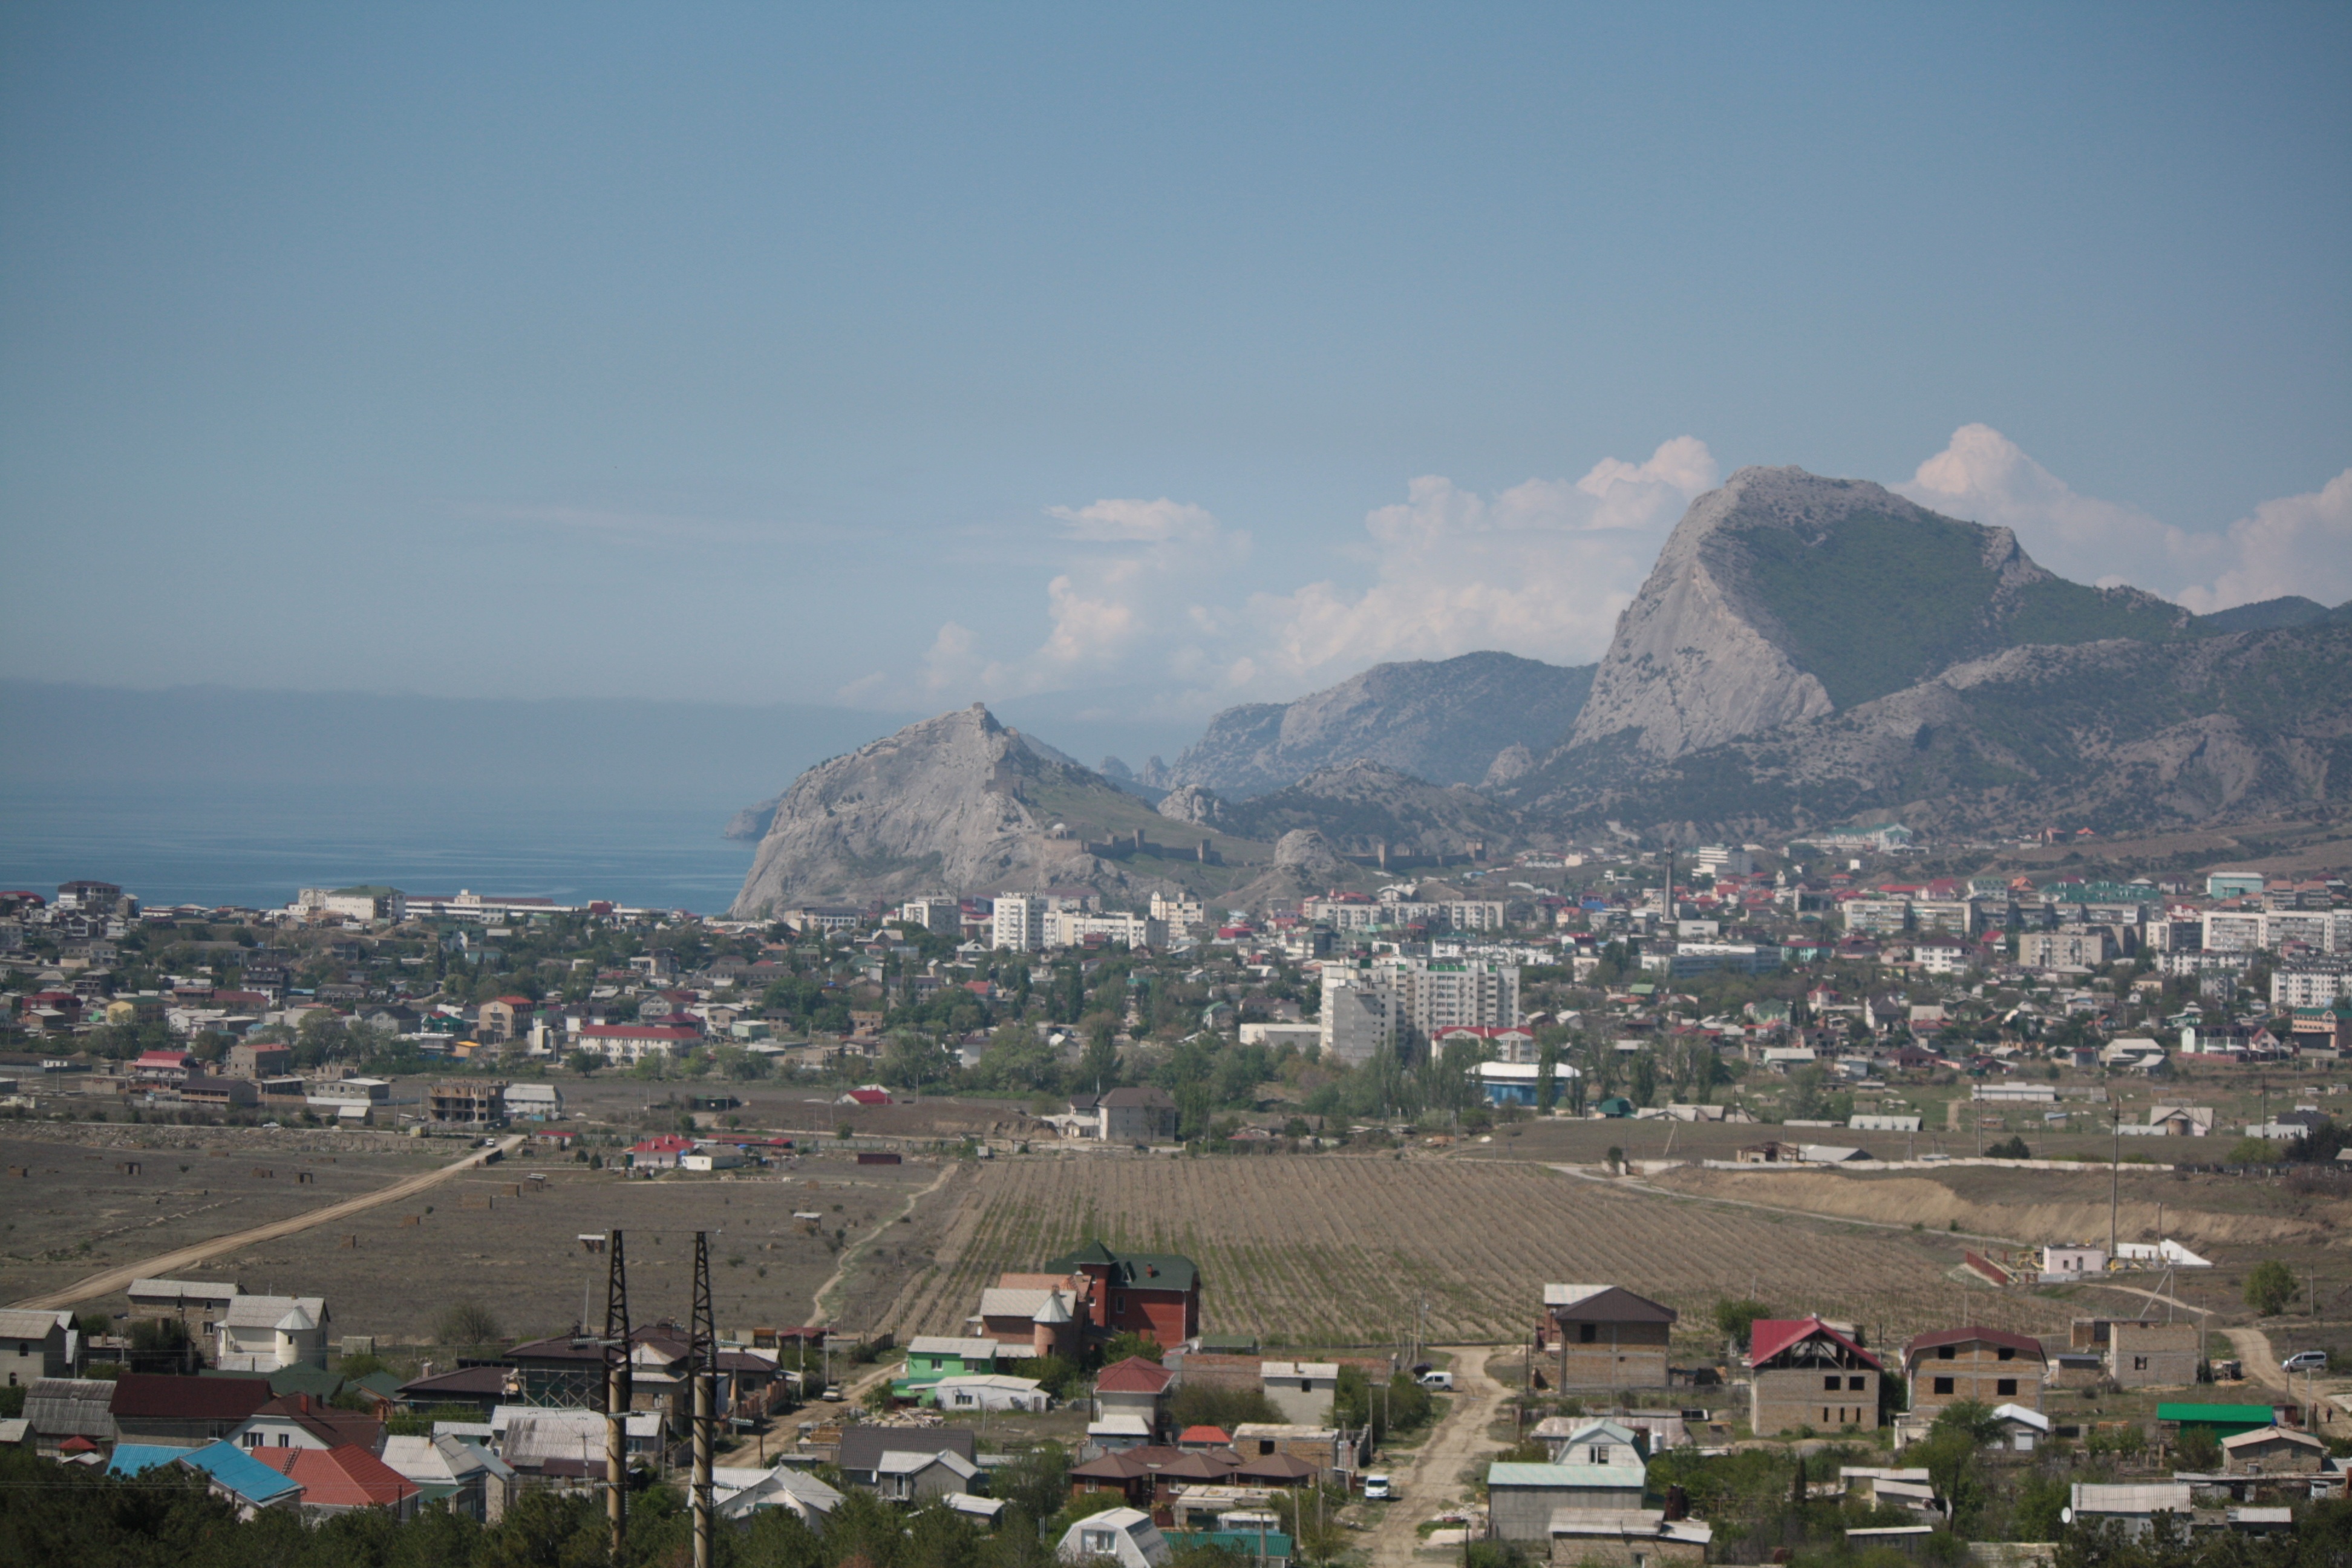
sea, coast, horizon, mountain, skyline, town, city, mountain range, cityscape, panorama, crimea, aerial photography, residential area, geographical feature, human settlement, atmosphere of earth, sudak and novy svet